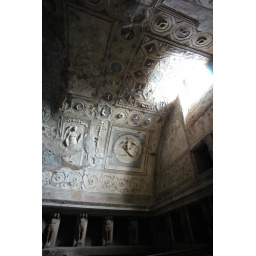
Detail a wall illuminated by a single window within the Forum baths